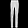
Label: Trouser